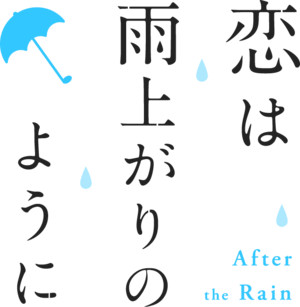
Après la pluie, abrégé KoiAme, est un manga écrit et dessiné par Jun Mayuzuki. Il est prépublié entre juin 2014 et novembre 2015 dans le magazine Monthly Big Comic Spirits de Shōgakukan, puis de janvier 2016 à mars 2018 dans le magazine Weekly Big Comic Spirits. La série a été compilée en dix tomes. La version française est publiée par Kana depuis avril 2017.